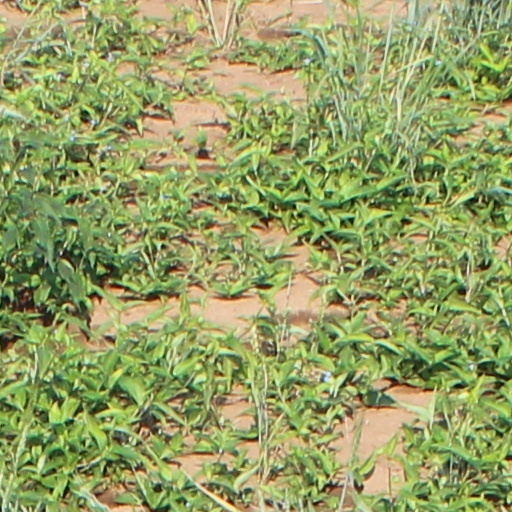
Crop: wheat